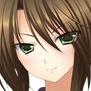
Portrait style: Anime Portrait